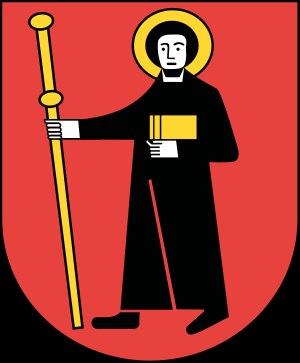
Cette liste présente les biens culturels d'importance nationale dans le canton de Glaris. Cette liste correspond à l'édition 2009 de l'Inventaire Suisse des biens culturels d'importance nationale pour le canton de Glaris. Il est trié par commune et inclus : 30 bâtiments séparés, 7 collections et 4 sites archéologiques.